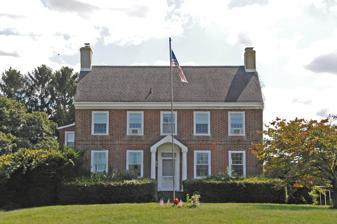
Building: Thomas Davis House (Kenton, Delaware)
Country: United States of America
Year built: 1790
Historic house in Delaware, United States United States historic place Thomas Davis House U.S. National Register of Historic Places Show map of Delaware Show map of the United States Location Delaware Route 6, Kenton, Delaware Coordinates 39°17′15″N 75°39′26″W / 39.28750°N 75.65722°W / 39.28750; -75.65722 Area 155 acres (63 ha) Built c. 1790 ( 1790 ) Architectural style Greek Revival, Federal MPS Kenton Hundred MRA NRHP reference No. 83001366 Added to NRHP February 28, 1983 Thomas Davis House is a historic home located at Kenton , Kent County, Delaware .  The house was built about 1790, and is a two-story, five-bay, center hall plan brick dwelling in the Federal style. It has a gable roof and the front facade features an entrance portico replaced in the early 20th century.  It has a rear wing added about 1840.  The wing is in the Greek Revival style. It was listed on the National Register of Historic Places in 1983. References